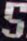
Number: 5